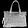
Label: Bag